Cantonese people

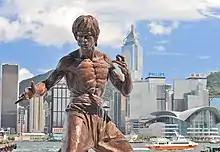

During the early 1800s, conflict occurred between Cantonese and Portuguese pirates in the form of the Ningpo massacre after the defeat of Portuguese pirates. The First (18391842) and Second Opium Wars (18561860) led to the loss of China's control over Hong Kong and Kowloon, which were ceded to the British Empire. Macau also became a Portuguese settlement. Between 1855 and 1867, the Punti–Hakka Clan Wars caused further discord in Guangdong and Guangxi. The third plague pandemic of 1855 broke out in Yunnan and spread to the Liangguang region via Guangxi, killing thousands and spreading via water traffic to nearby Hong Kong and Macau.